World War I

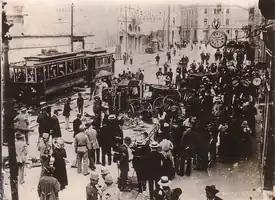
Crowds on the streets in the aftermath of the anti-Serb riots in Sarajevo, 29 June 1914

German economic and industrial strength continued to expand rapidly post-1871. Backed by Wilhelm II, Admiral Alfred von Tirpitz sought to use this growth to build an Imperial German Navy, that could compete with the British Royal Navy. This policy was based on the work of US naval author Alfred Thayer Mahan, who argued that possession of a blue-water navy was vital for global power projection; Tirpitz had his books translated into German, while Wilhelm made them required reading for his advisors and senior military personnel.